Ángel Gil-Ordóñez

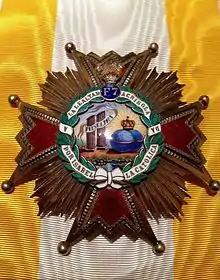
"La Real Orden de Isabel la Católica" (Royal Order of Isabella the Catholic)

Since 2006, Gil-Ordóñez's title in Spanish has been "Caballero de la Real Orden de Isabel la Católica."